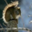
Label: squirrel